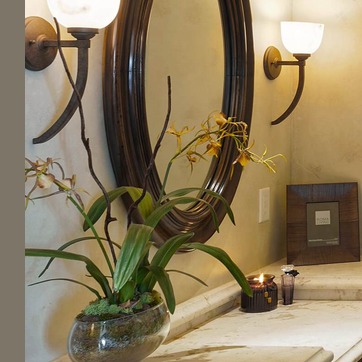
Material: mirror